John Grimston, 7th Earl of Verulam

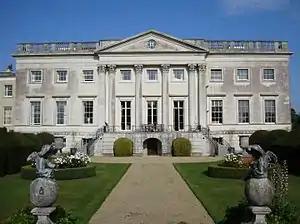
Gorhambury House, the family seat

Grimston was born in 1951, the only son of John Grimston, 6th Earl of Verulam and his wife Marjorie Ray Duncan, daughter of Walter Atholl Duncan. He was educated at West Downs, Eton and Christ Church, Oxford (MA Engineering and Economics.